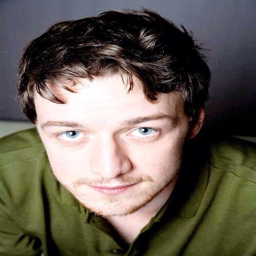
his eyes are incredibly blue , as water appears well beneath the ocean 's surface ; leaving all who gaze upon them blinded , awestruck and amazed , even if only momentary .